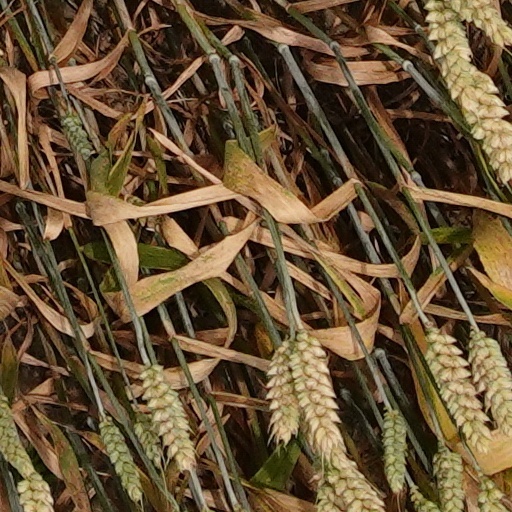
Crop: wheat